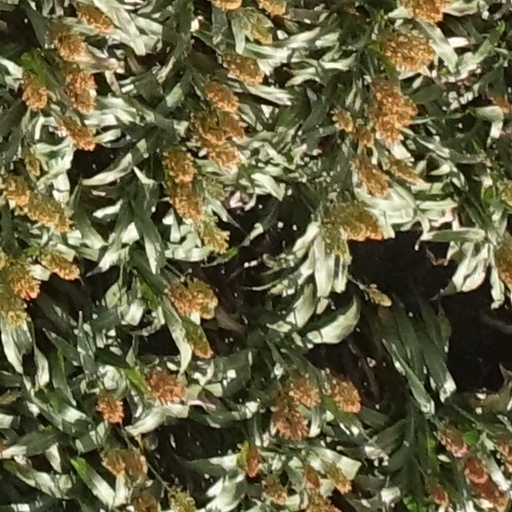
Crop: sorghum